Vegetable chips

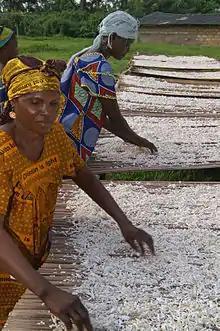
Cassava chips being dried in the Democratic Republic of the Congo

Cassava chips are a common food in much of Africa, including the Democratic Republic of the Congo, Ghana and Malawi. In Ghana, cassava chips are called "konkonte". Dried cassava chips are also used to supplement the carbohydrate content of livestock feed in Ghana. In Malawi, cassava chips are prepared by soaking cassava, slicing it, and then letting it dry. This is the primary means by which cassava is transported to markets from production areas.